Commutative ring

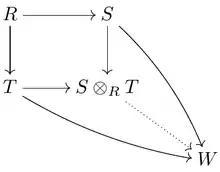
The universal property of states that for any two maps and which make the outer quadrangle commute, there is a unique map that makes the entire diagram commute.

Given two "R"-algebras "S" and "T", their tensor product